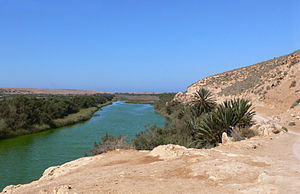
Souss-Massa Nationalpark
Oued Massa (Massa-wadien) midt i nationalparken
Souss-Massa-nationalparken er en 33.800 hektar nationalpark ved den atlantiske kyst i Marokko, der blev oprettet i 1991. Den ligger mellem Agadir mod nord og Sidi Ifni mod syd. Oued Souss flodmunding er parkens nordlige grænse, og Massafloden ligger nær den sydlige ende. 30.000 ha nær Aglou, mod syd er også inkluderet i stedet, fordi det undertiden bruges som fourageringsområde af eremitibis. Området består af afgræsset steppe med klitter, strande og vådområder. Jorden er hovedsageligt sandet med nogle klippefyldte områder.